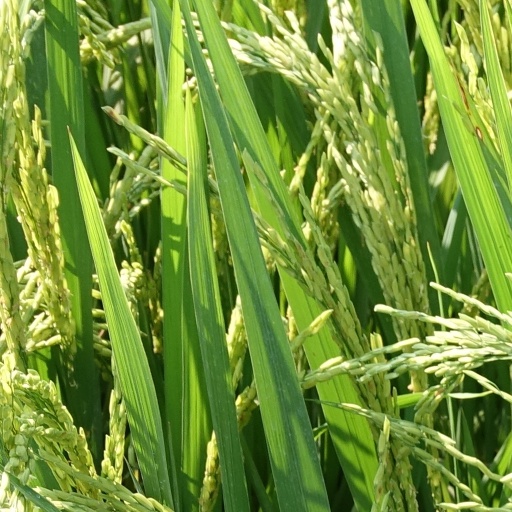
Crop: rice